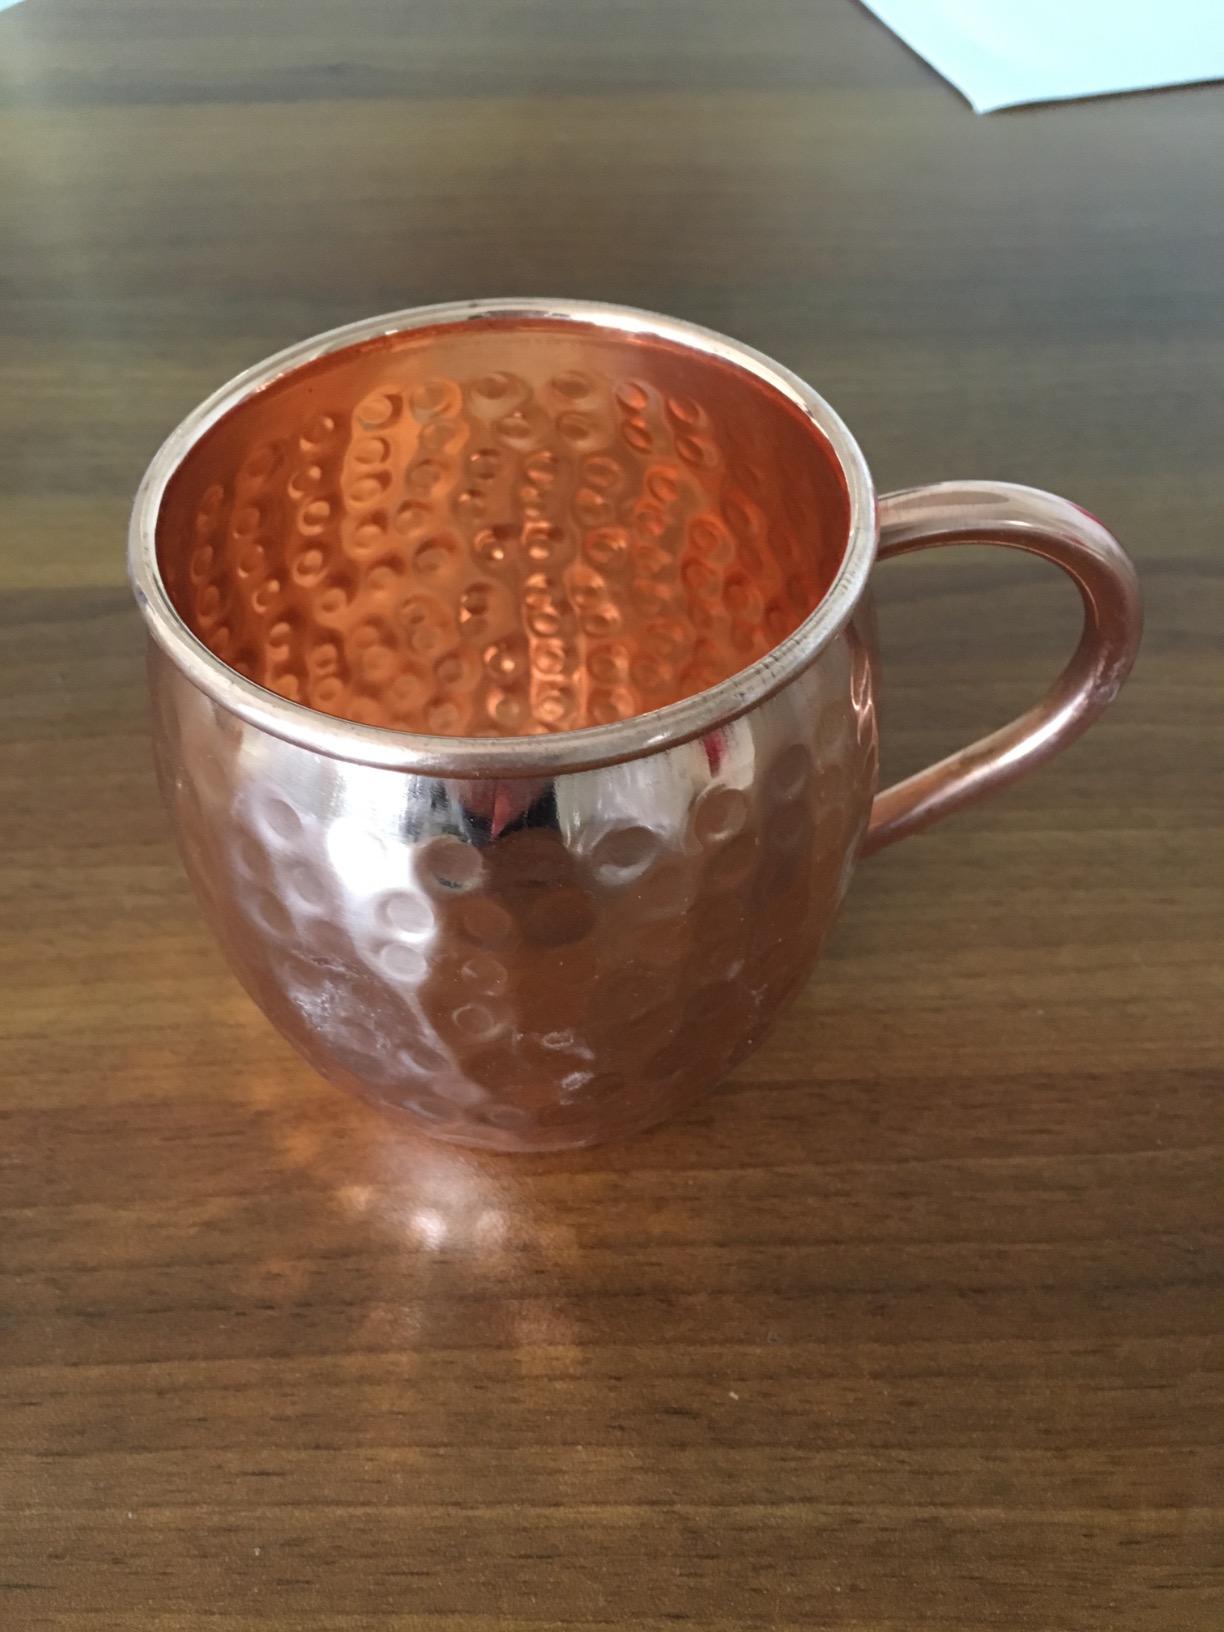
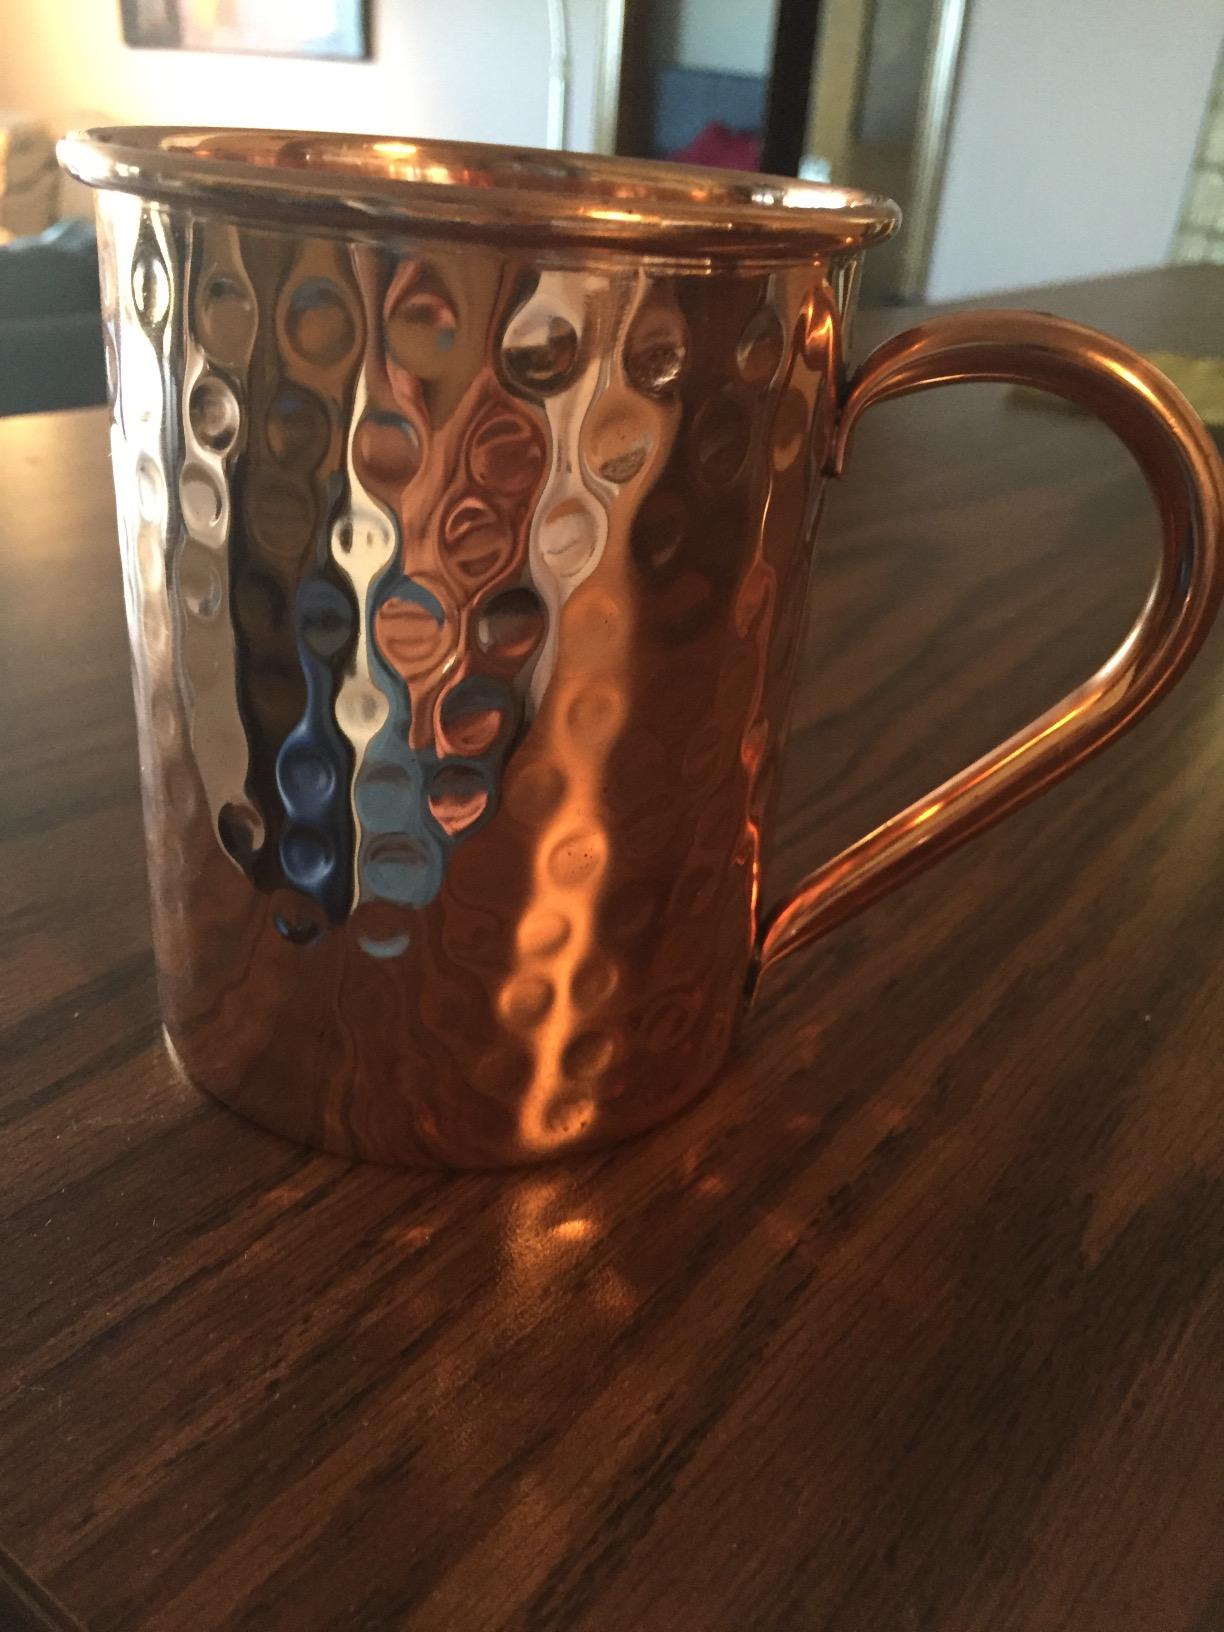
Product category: items_mug
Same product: no